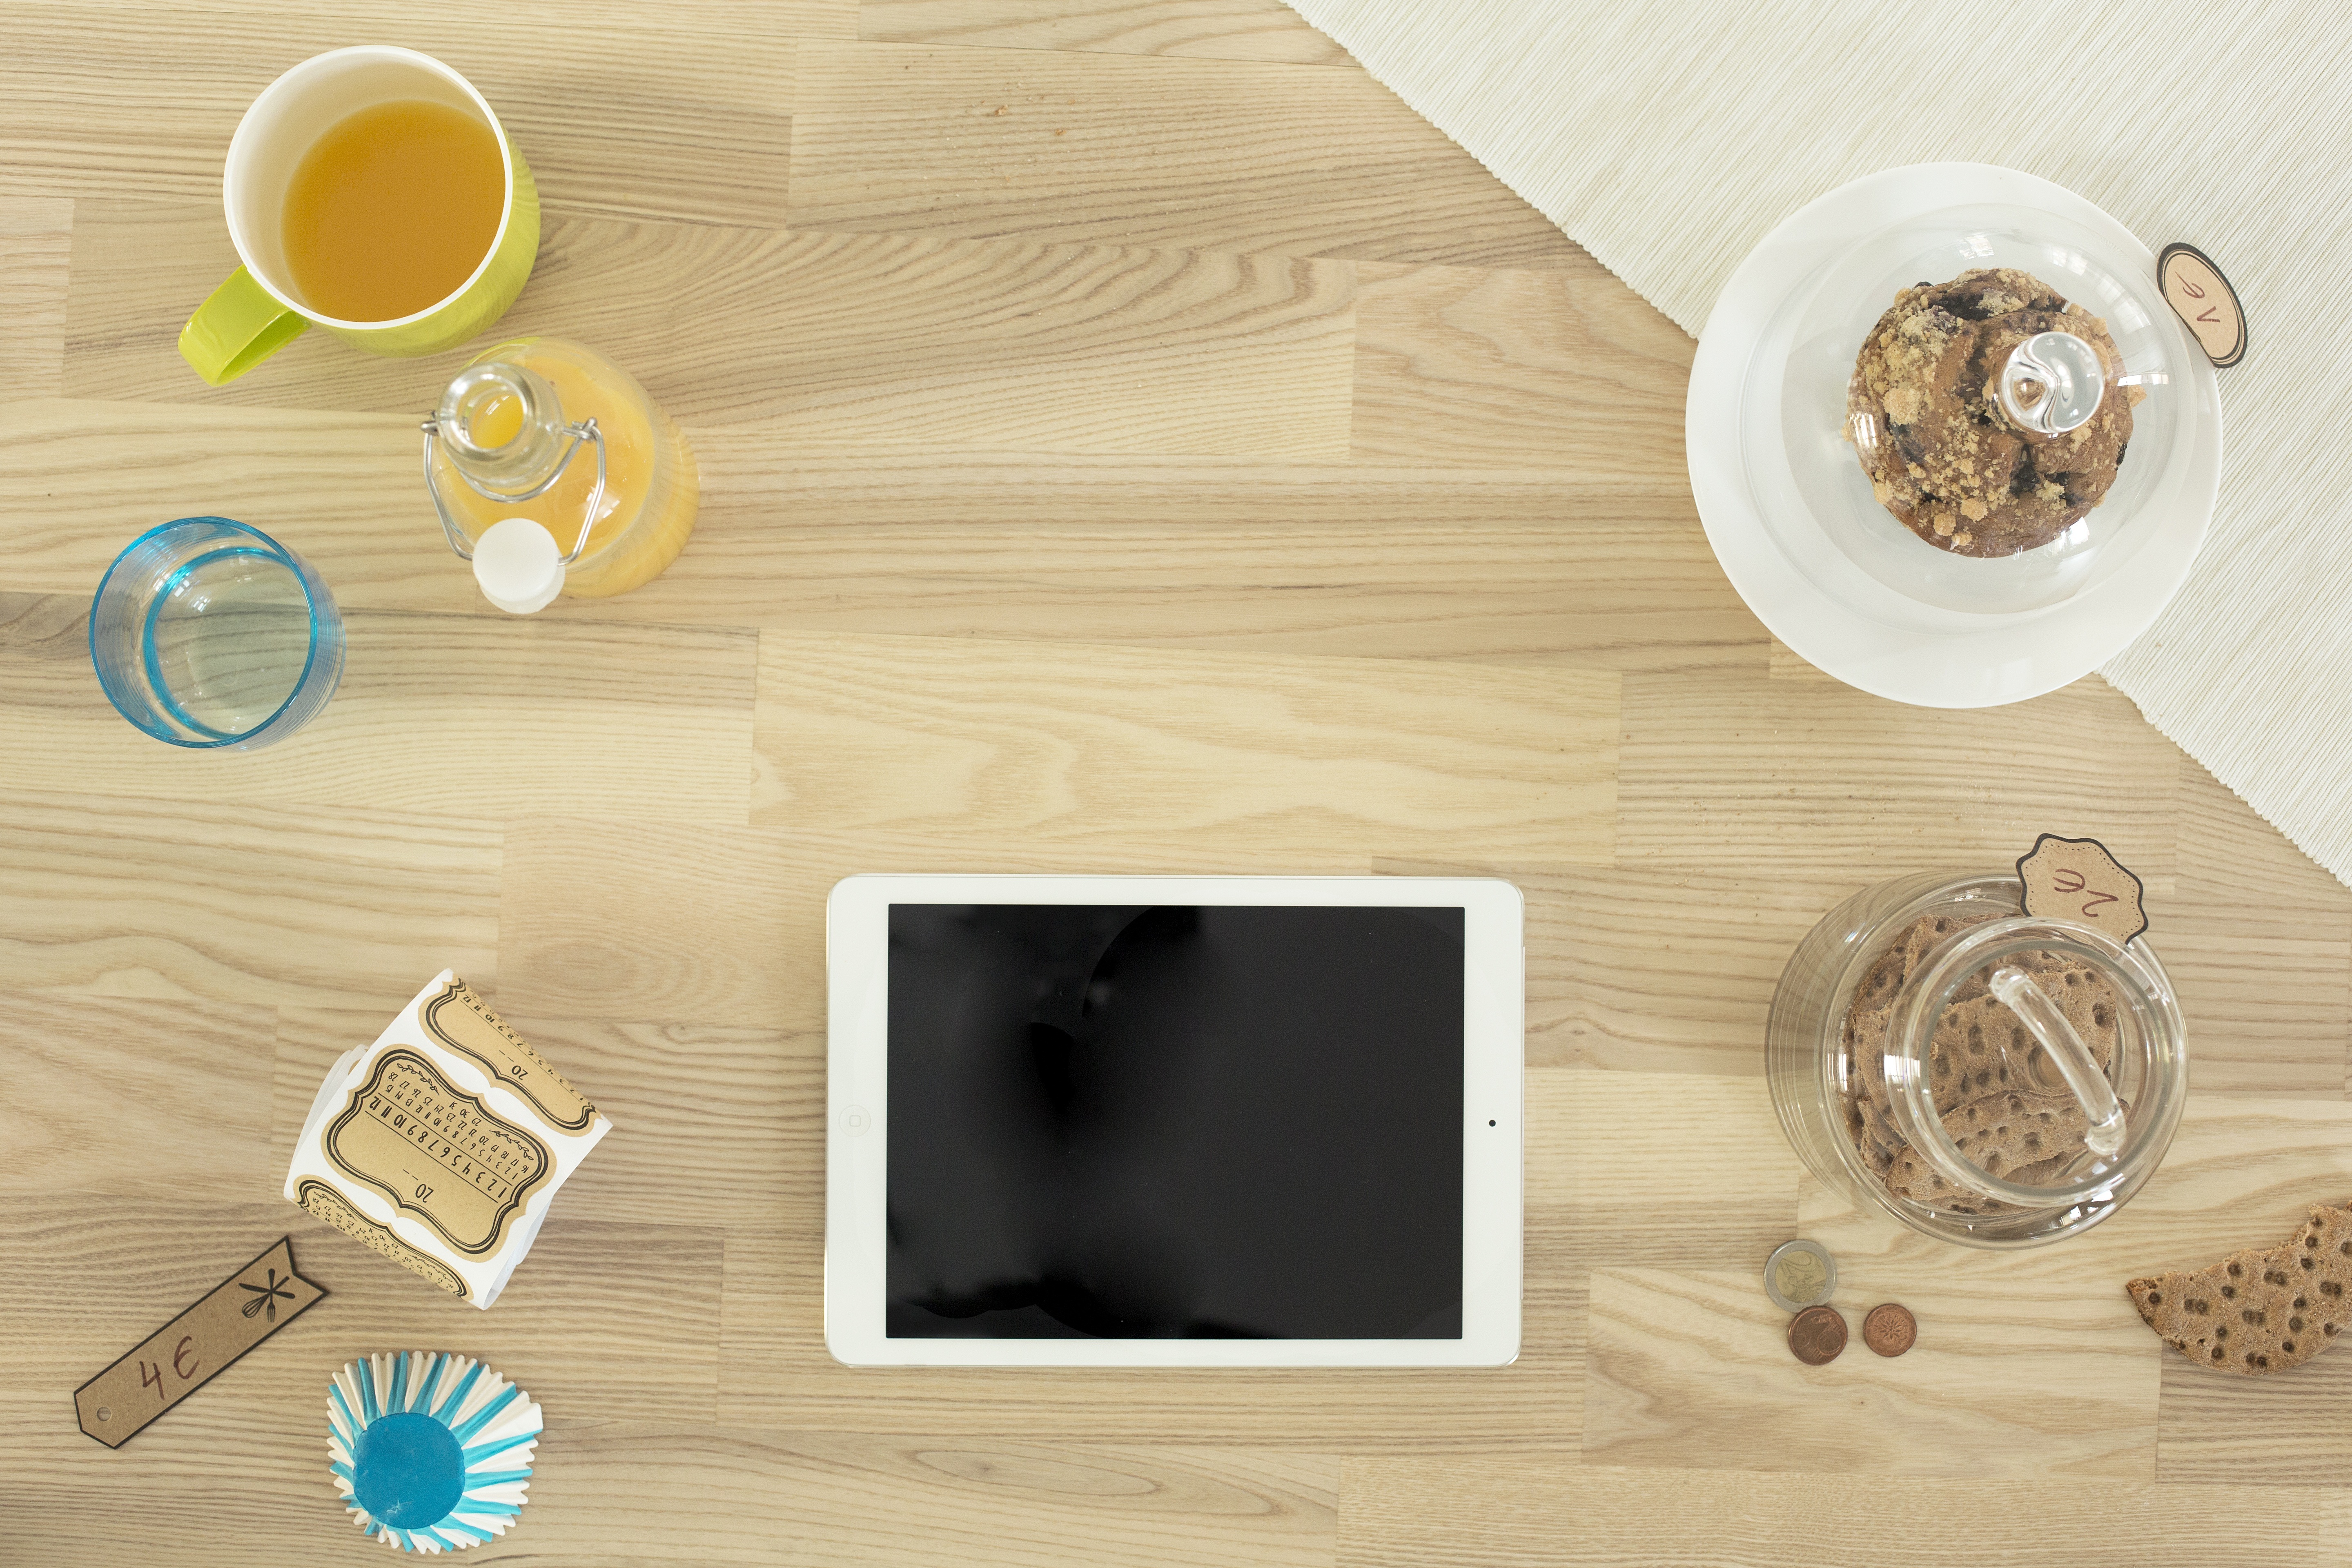
desk, table, technology, home, decoration, communication, drink, lighting, circle, product, top view, wooden table, table top, objects, arranged, cookies, design, wooden, top, tablet computer